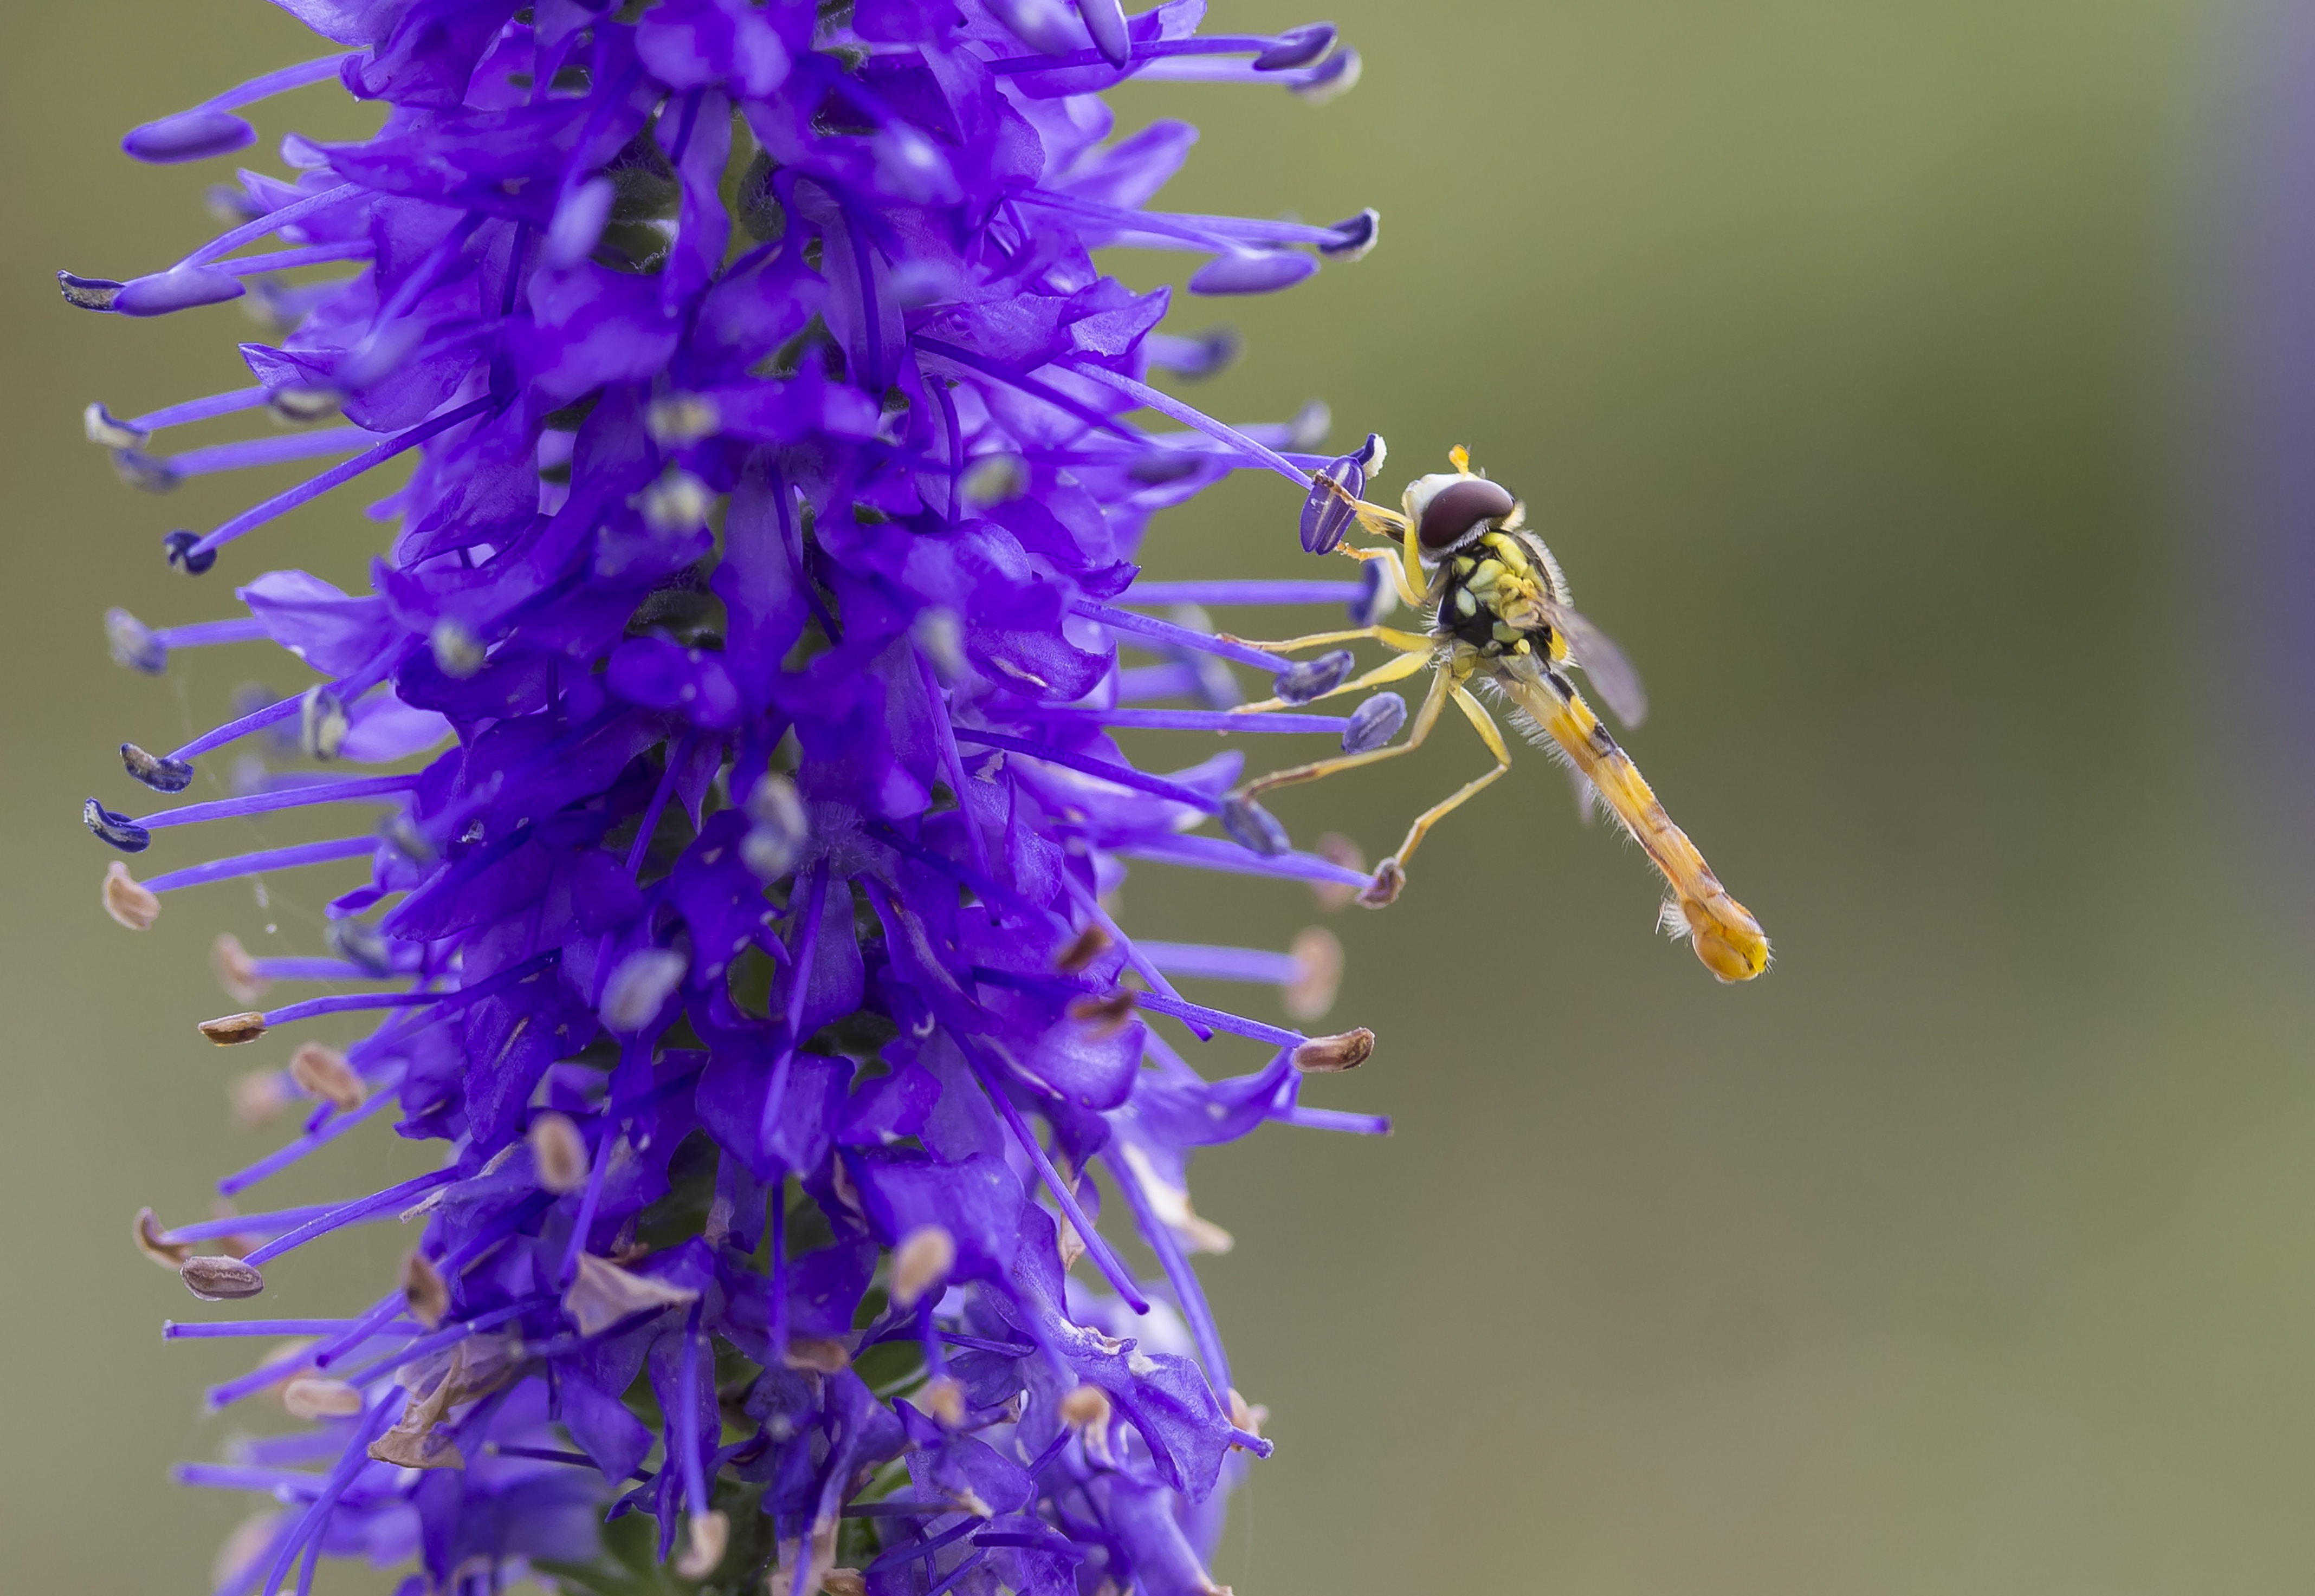
plant, flower, summer, pollen, insect, macro, flora, blue flower, invertebrate, bee, be, nectar, macro photography, honey bee, flying insect, membrane winged insect